Westminster

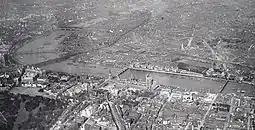
Bird's-eye view of Westminster and the River Thames in 1909

Under local government reforms in 1889, the area fell within the newly created County of London, and the local government of Westminster was further reformed in 1900, when the court of burgesses and the parish vestries were abolished and replaced by the Metropolitan Borough of Westminster. The borough was given city status at the same time, allowing it to be known as the City of Westminster and its council as Westminster City Council.